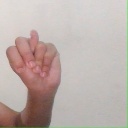
अक्षर: न